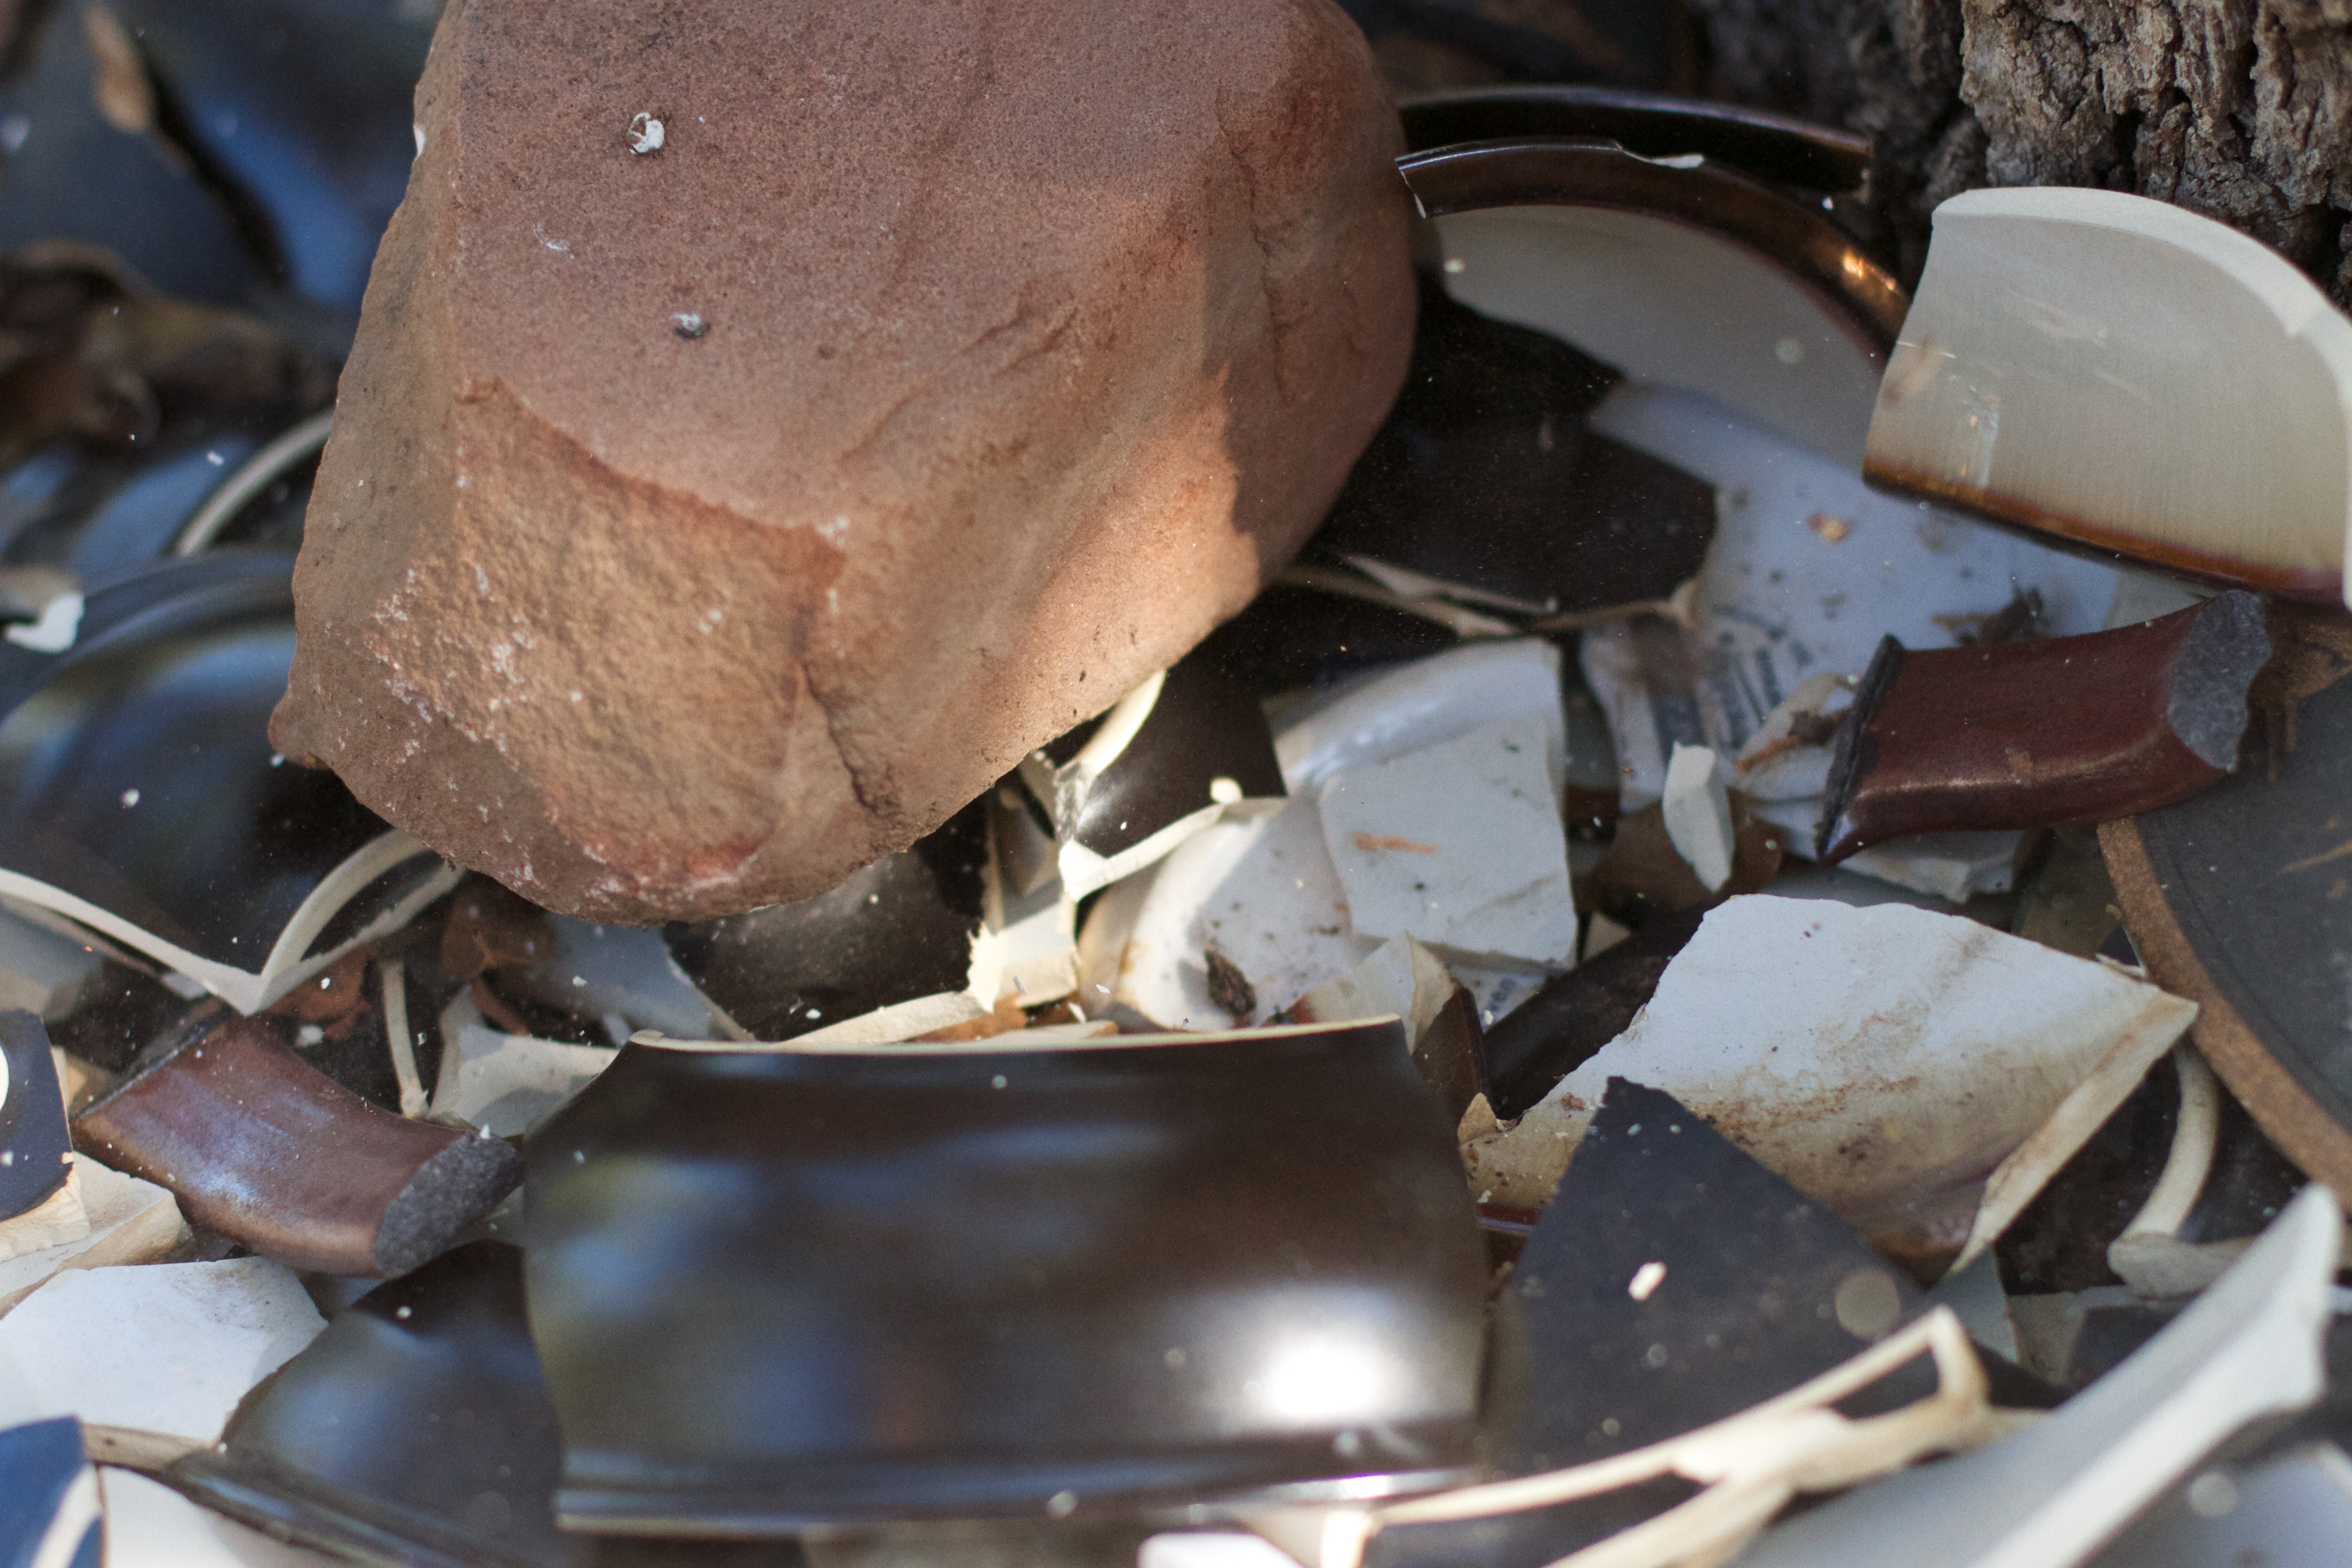
wood, car, wheel, vehicle, bumper, scrap, automobile make, automotive exterior